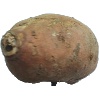
Label: Potato Sweet 1